Wyndham New Yorker Hotel

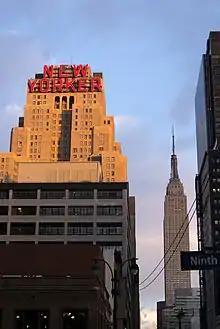
The New Yorker Hotel as seen from Ninth Avenue; the Empire State Building is at right

The Unification Church, led by Sun Myung Moon, agreed to buy the hotel in May 1976. The church paid $5.6 million, a discount of more than $3 million from the price that French and Polyclinic had paid several years earlier. As part of the sale, Hilton Hotels agreed to pay $1.1 million in back taxes to the city. The church also acquired the neighboring Manhattan Center, which it had similarly bought at a deep discount. After acquiring the New Yorker Hotel, the Unification Church converted the hotel for use by its members, and it became the World Mission Center, the church's global headquarters. The Unification Church had about 1,500 full-time volunteers in the New York City area at the time; these volunteers would renovate the hotel themselves and use it as a dormitory. U.S. representative Bella Abzug criticized the fact that Moon planned to hire his adherents, rather than unionized laborers, for the renovations. By August 1976, there were 150 volunteers living on the hotel's 20th through 30th floors. According to the Unification Church, its volunteers had been placed in "the best rooms, where the best plumbing is".